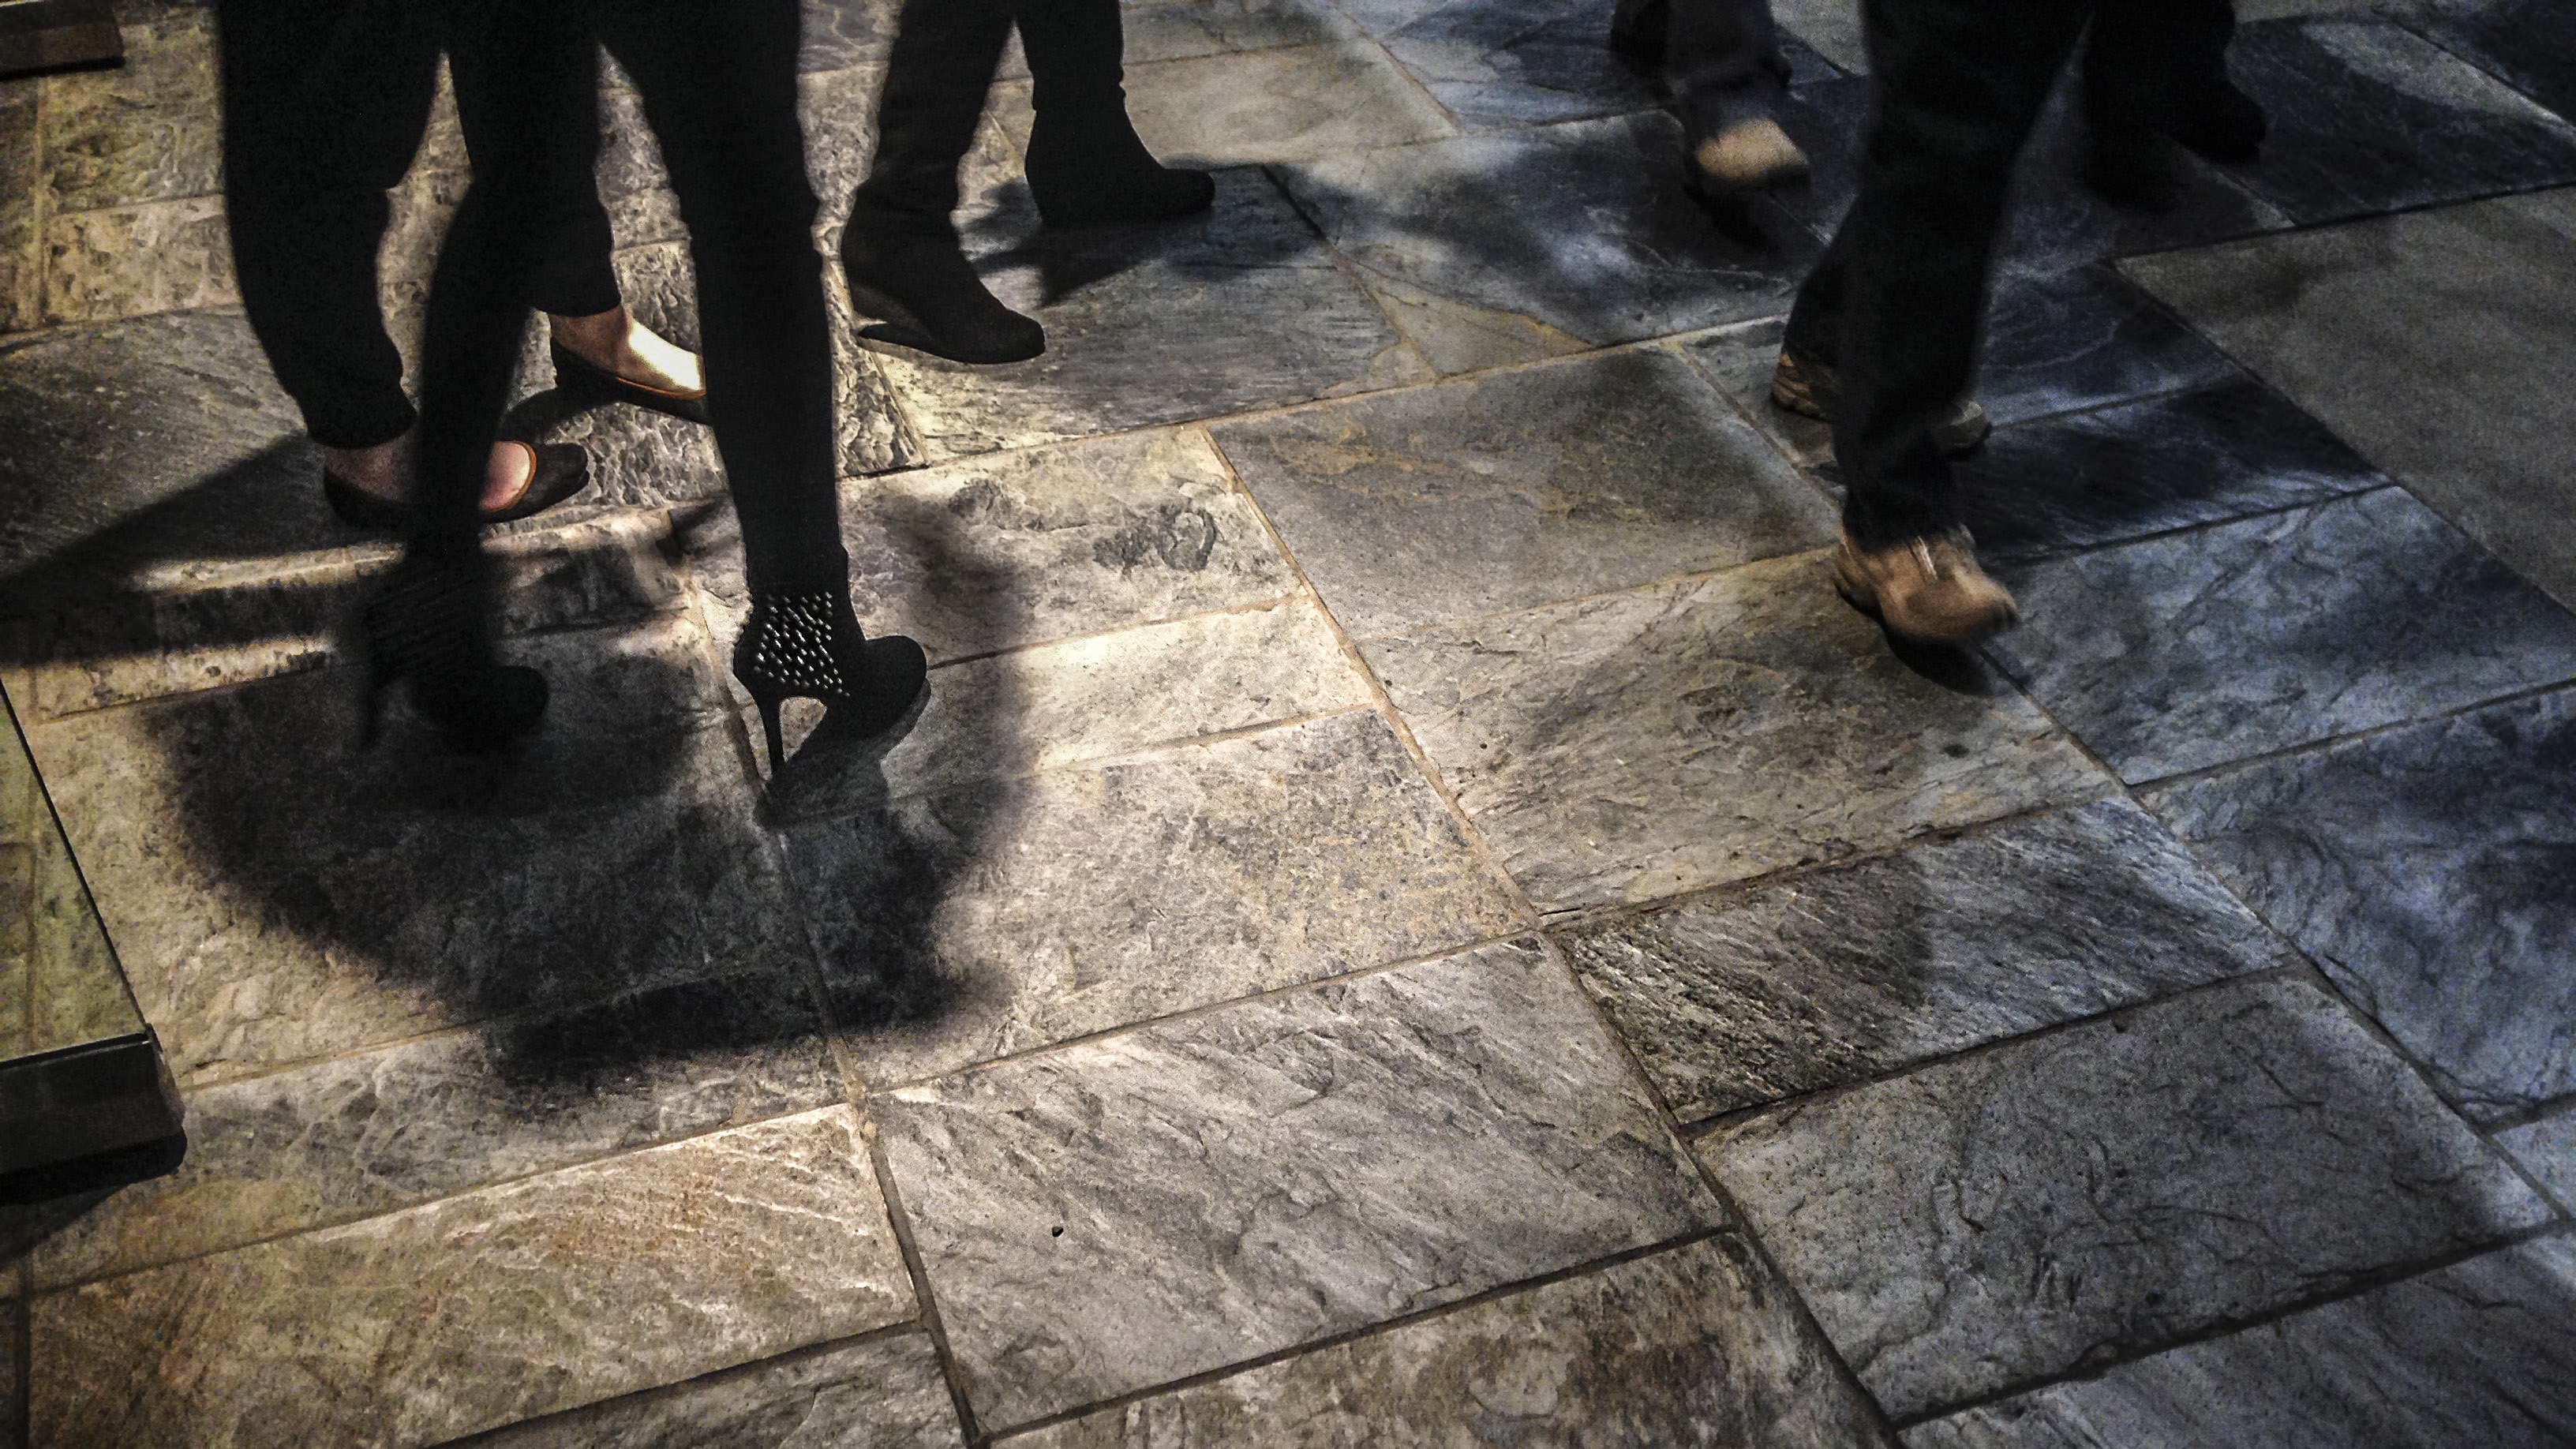
floor, dog, shadow, black, 2015, 365, hss, sliderssunday, 3652015imstillstanding, flooring, road surface, dog like mammal, human positions